Half Moon Investigations (TV series)

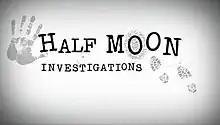
Title card

Half Moon Investigations is a children's crime/comedy drama television series created by the BBC and based upon the novel of the same name by the author Eoin Colfer. It concerns a schoolboy, Fletcher Moon, who spends much of his spare time solving petty crimes around his school, St Jerome's. 13 episodes were first broadcast between January and March 2009. The series was filmed in and around a disused secondary school as well as a Centre for adults with special needs located in Bellshill, North Lanarkshire.